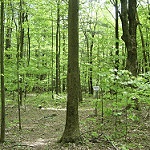
Label: forest